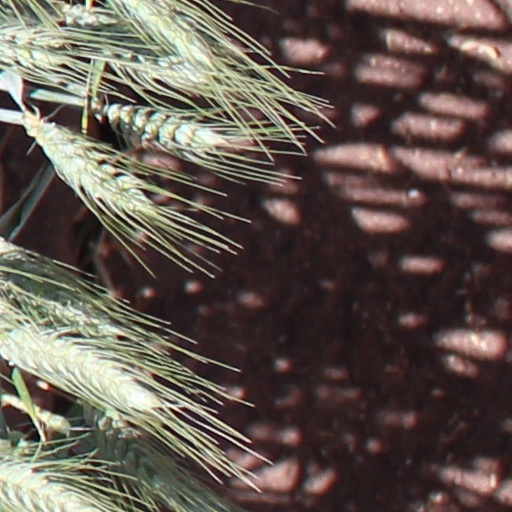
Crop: wheat